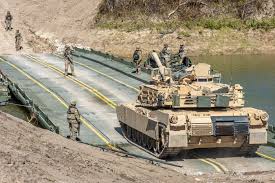
Label: T-80